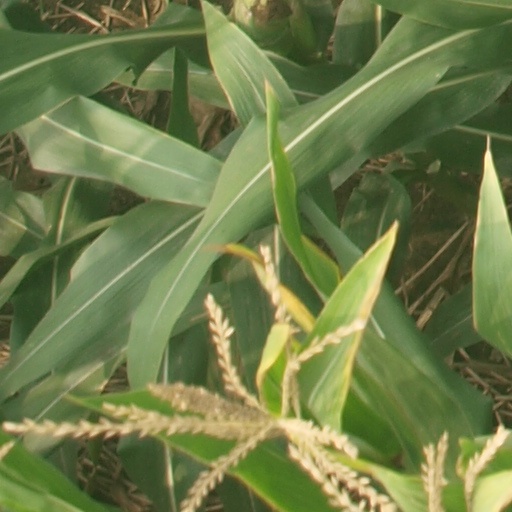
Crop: maize; corn